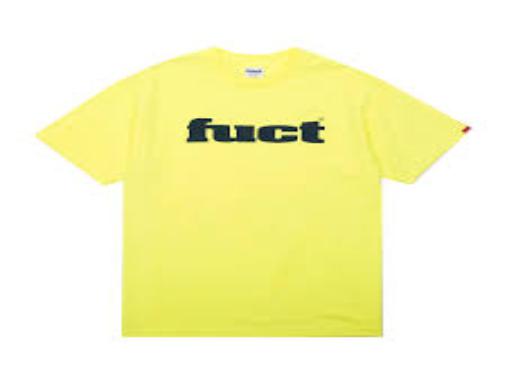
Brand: FUCT
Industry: Clothes